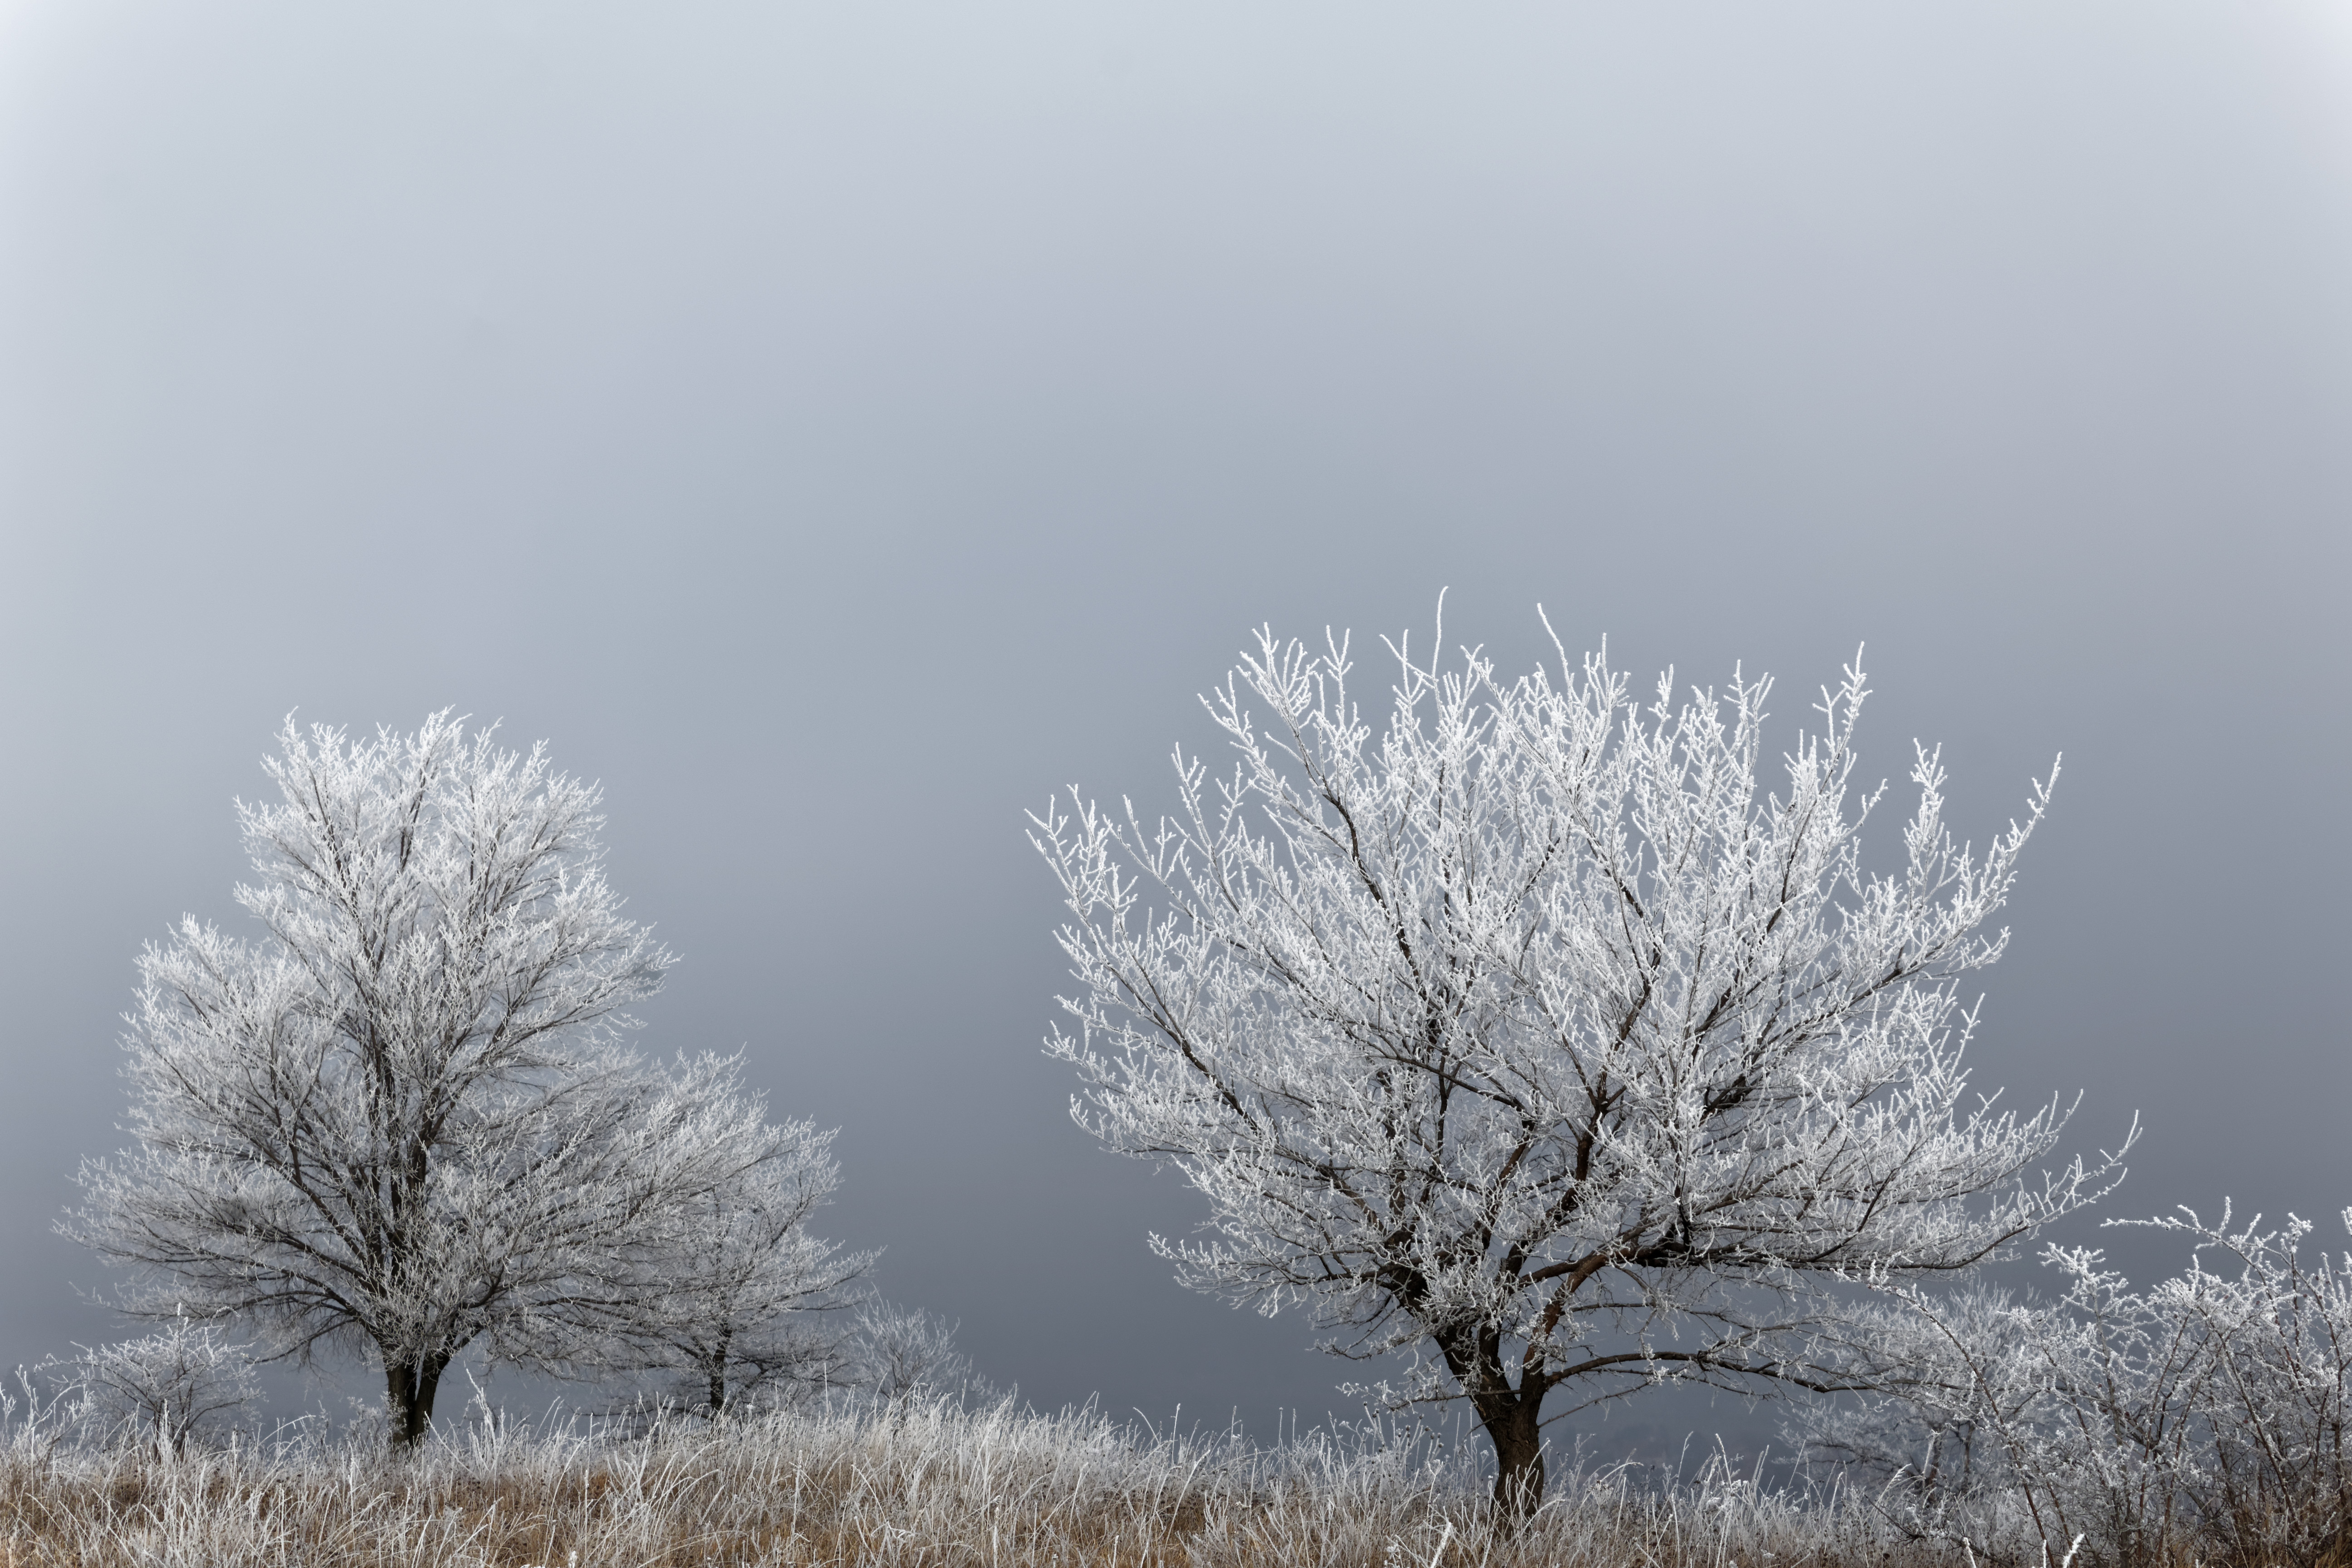
tree, nature, branch, snow, winter, plant, fog, mist, field, sunlight, morning, frost, ice, rural, weather, season, twig, freezing, atmospheric phenomenon, woody plant